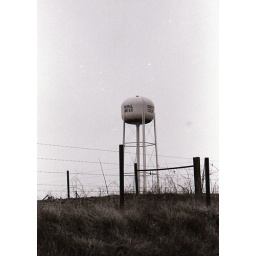
A water tower in Odon, Indiana that seems to me to be an oxymoron.